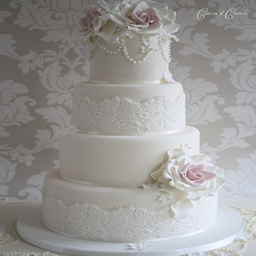
found this on an inspirational website with lots of wedding ideas .